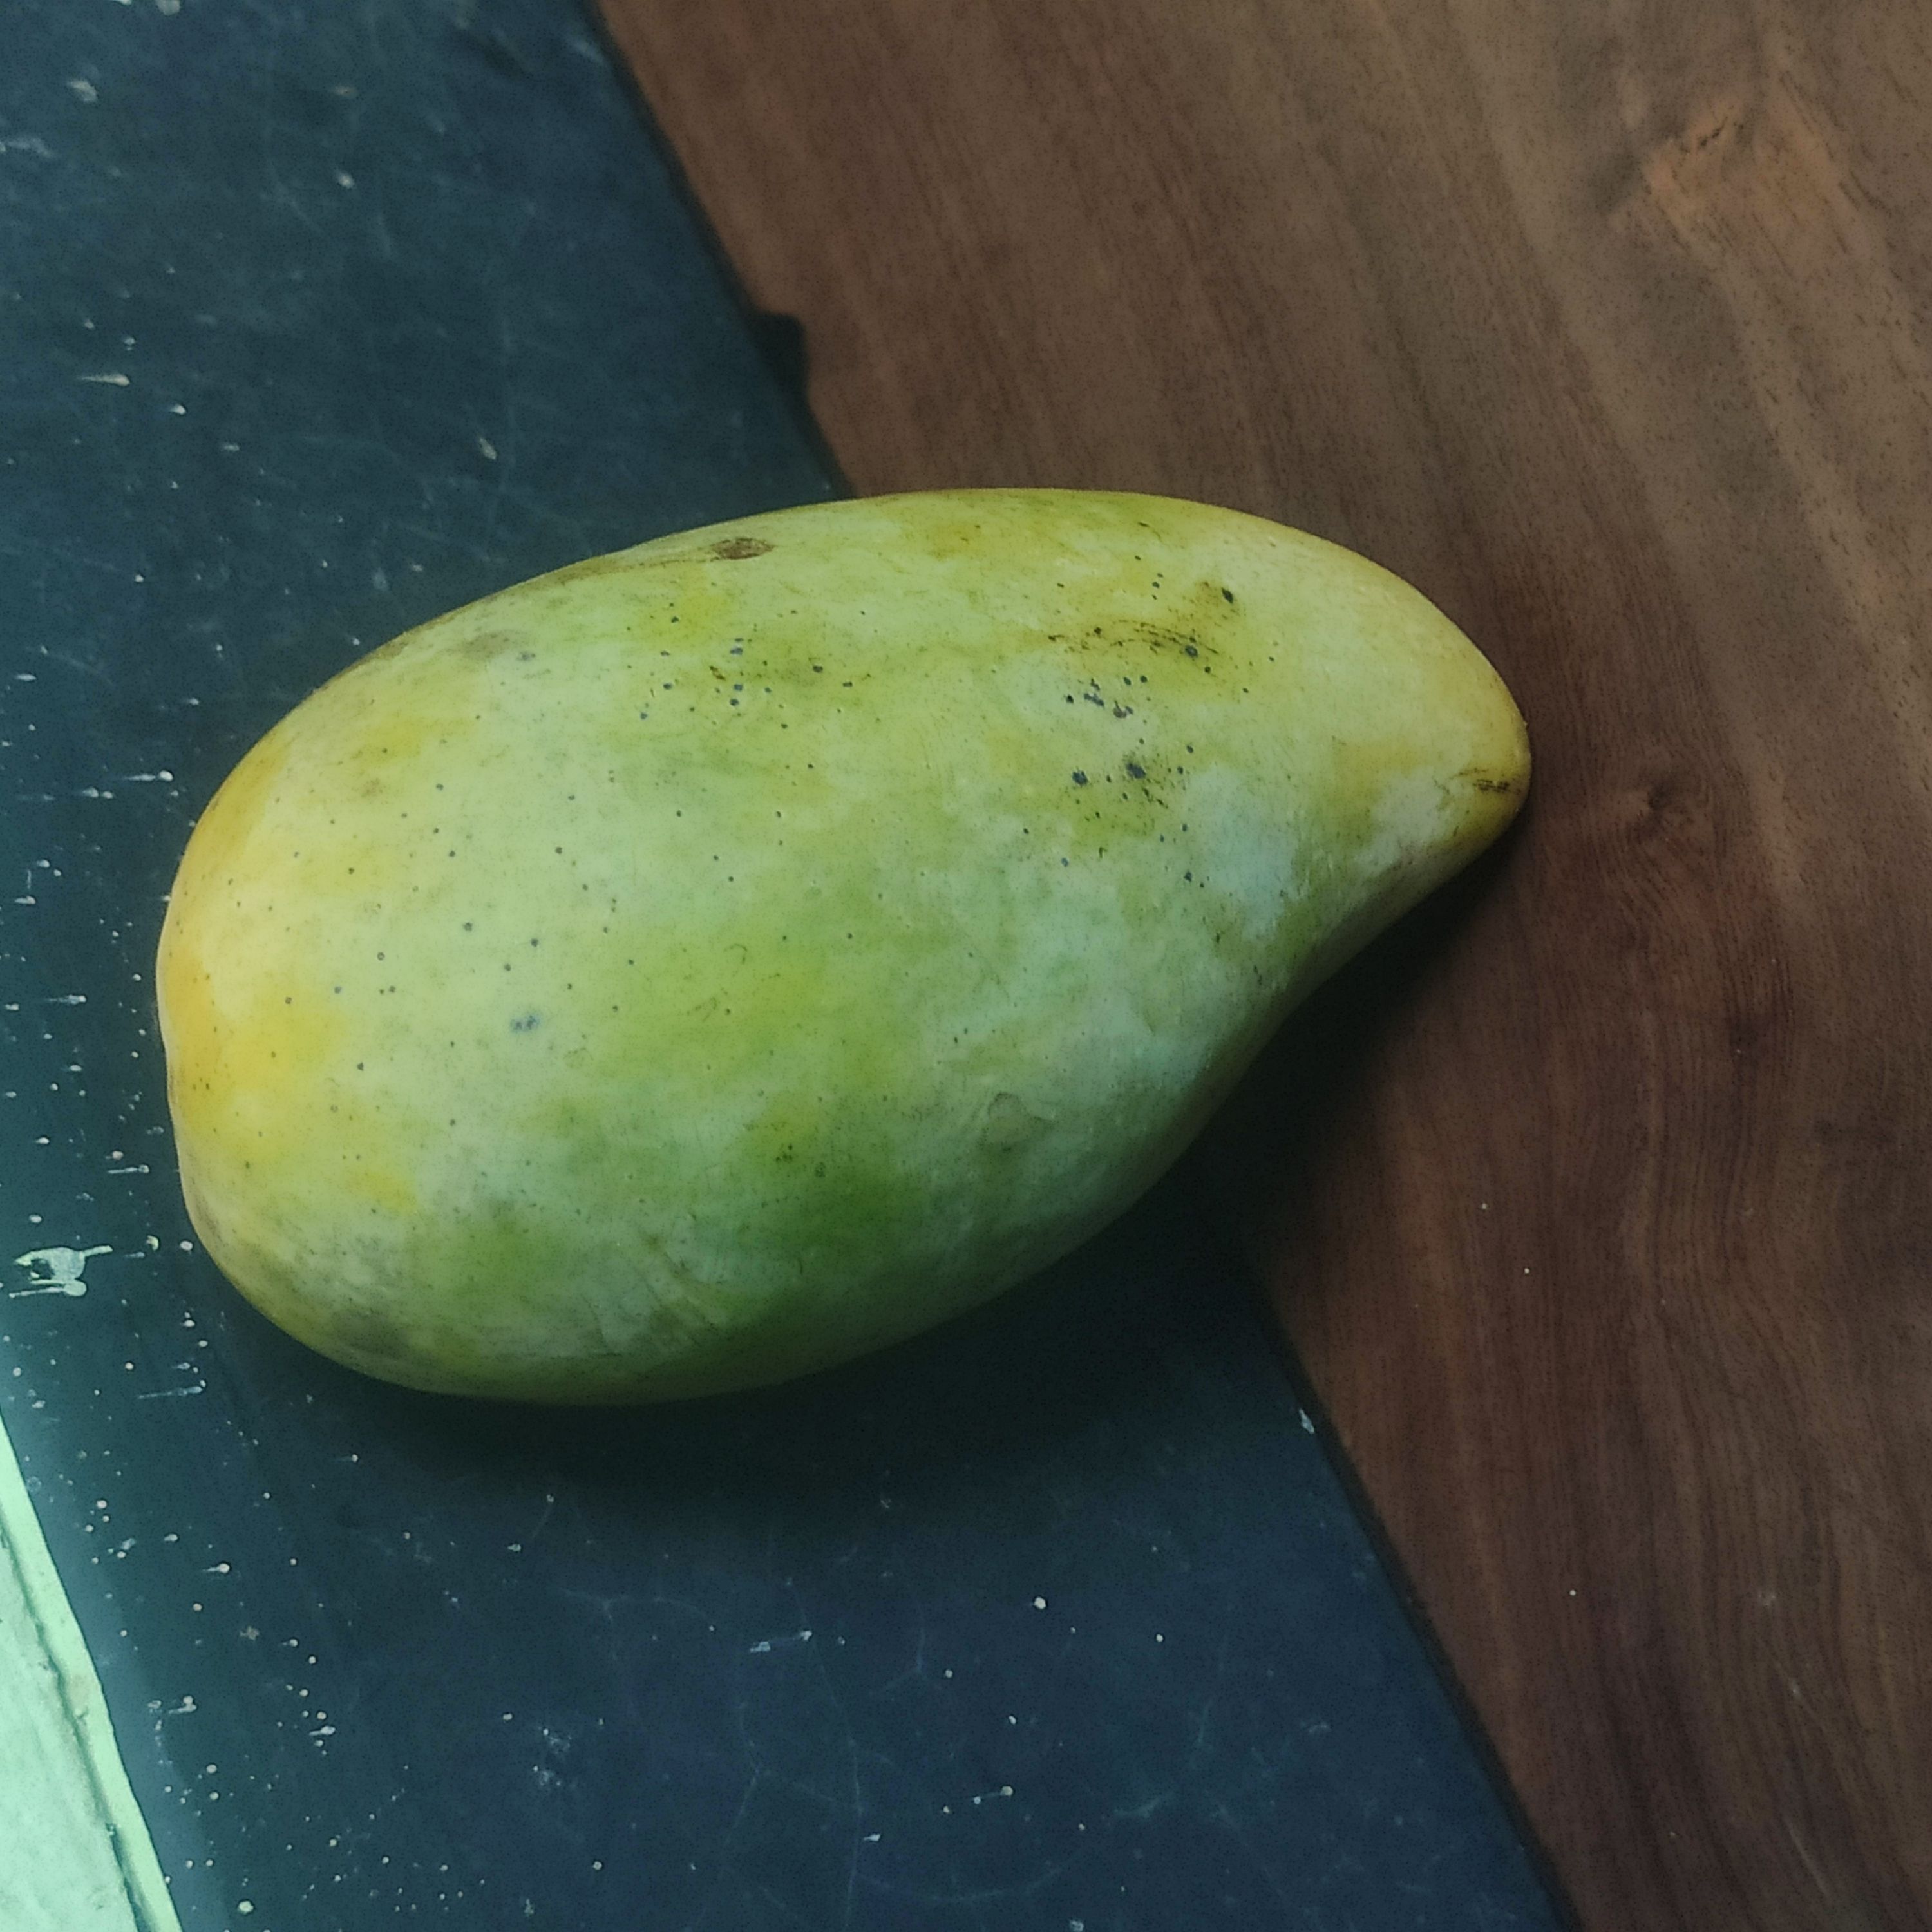
Fruit: mango
Grade: 1st-grade